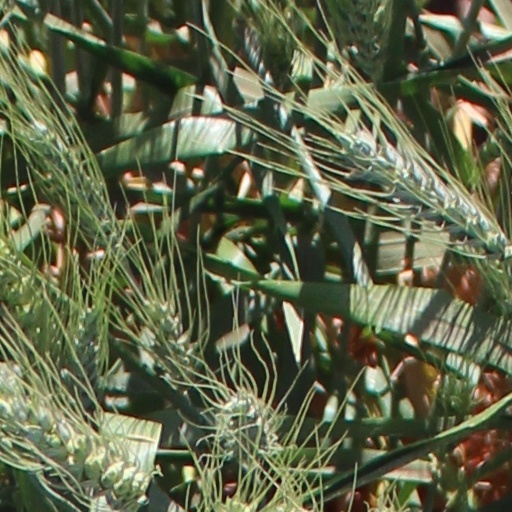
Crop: wheat